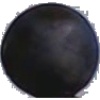
Label: Grape Blue 1